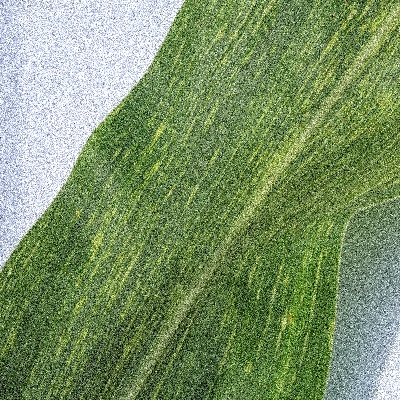
Label: Corn_(Maize)___Maize_Streak_Virus